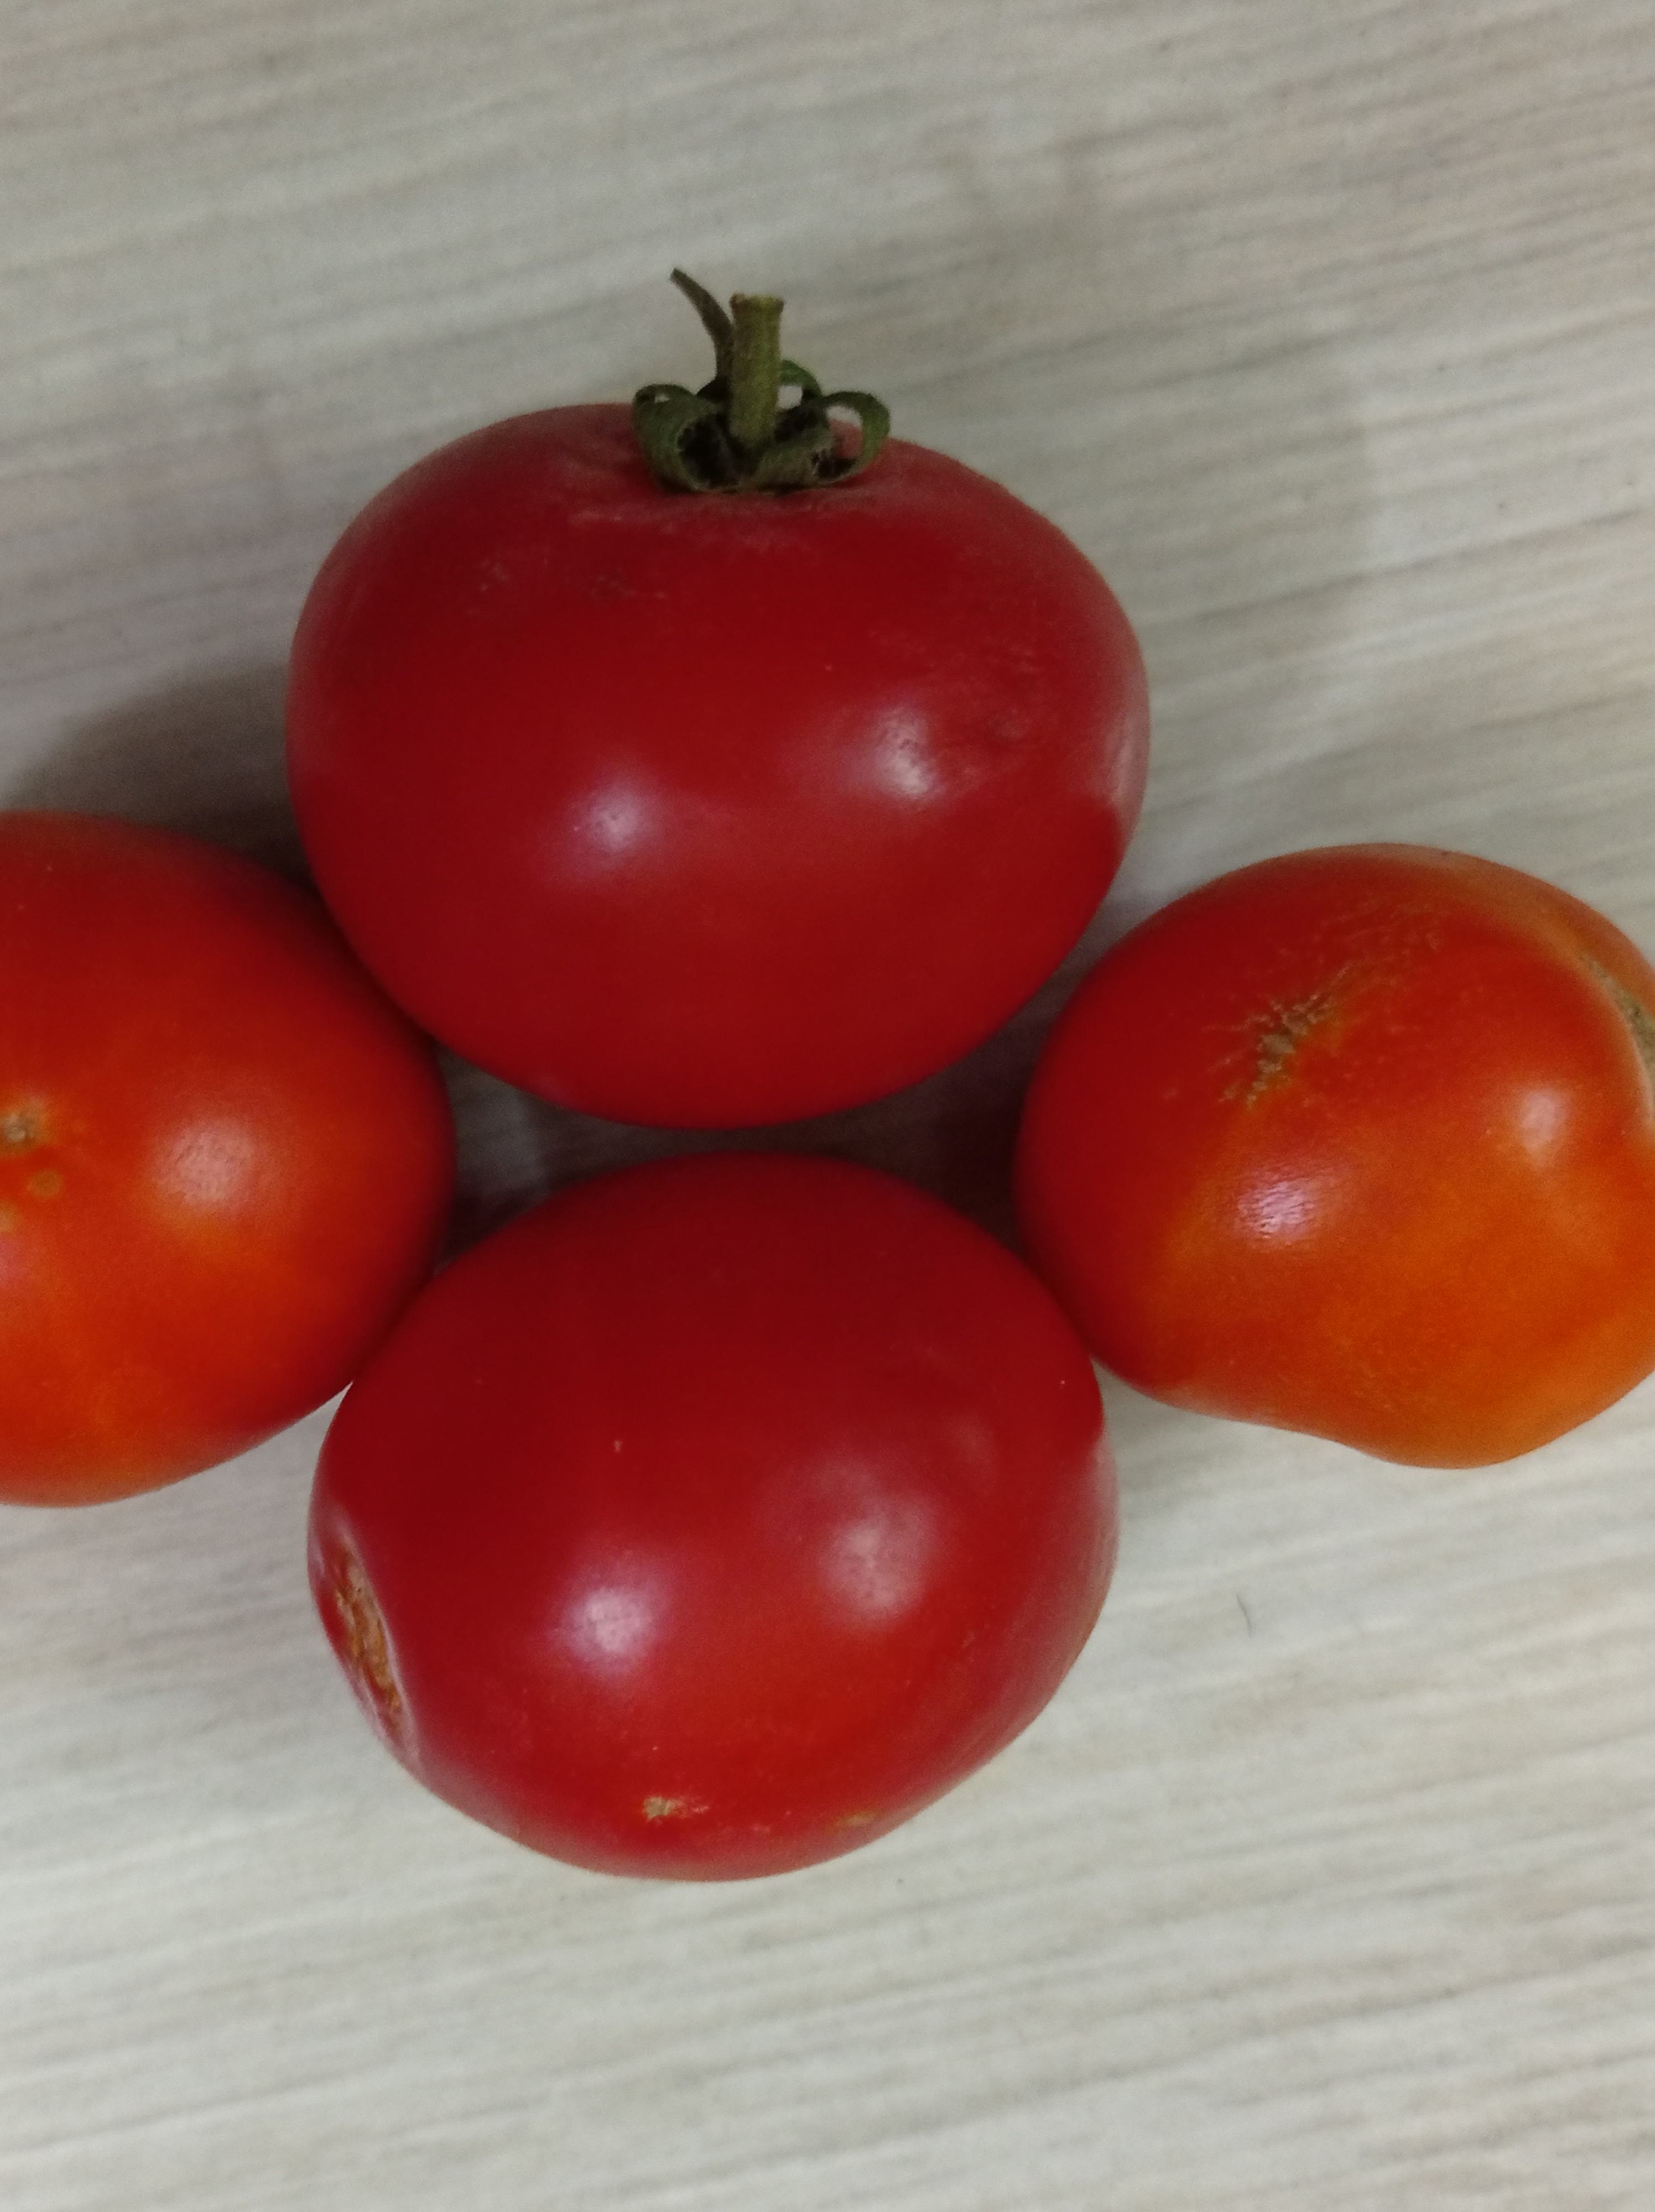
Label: Fresh